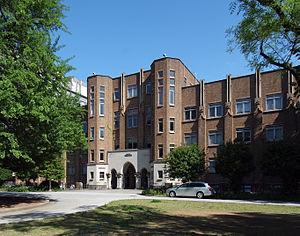
L'université de Tokyo, couramment abrégé en Tōdai, est une université nationale japonaise, située à Tokyo. Elle a été fondée en 1877, comme l'une des universités impériales du Japon, et appartient depuis 2004 à l'association des universités nationales du Japon.